Hotel Danieli

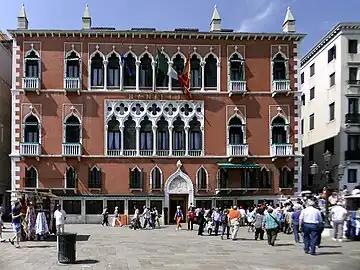
Central wing of Hotel Danieli

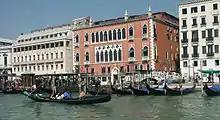
All three wings of Hotel Danieli, viewed from Saint Mark's Basin

The Hotel Danieli is a palatial five-star hotel in Venice, Italy. The central wing of the hotel was built as the Palazzo Dandolo at the end of the 14th century, by one of the Dandolo families. CNN cites it as one of the top five "lavish hotels" in the city.